Pilgrim High School

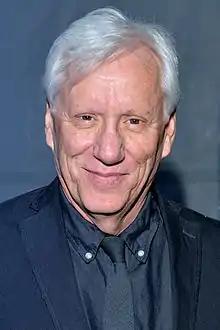
James Woods attended Pilgrim during its infamous double session era

Pilgrim offers various clubs that serve the hobbies of growing population of diverse students. Students, with the assistance of a teacher, can help form a club. In many cases, some organizations might form, only to die out in little time. Because of the infrequent updating of the official website, the following list might be inaccurate.